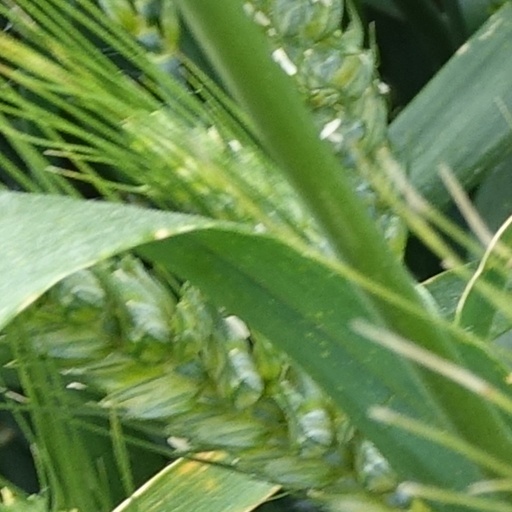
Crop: wheat